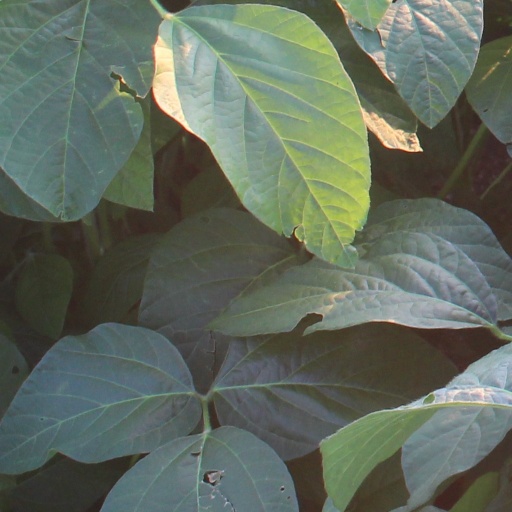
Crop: soybean